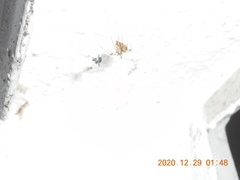
Species: Parasteatoda_tepidariorum